Western New York Flash

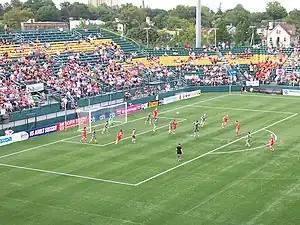
The Flash face off at home against Philadelphia for the 2011 WPS Championship

The team made plans to move to Women's Professional Soccer for the 2011 season. In September 2010, team president Alex Sahlen and coach Aaran Lines—both of whom have played for Rochester-based soccer teams—indicated that the team was looking at playing up to half of its WPS home games at Rochester's Marina Auto Stadium (now Rhinos Stadium). On September 24, WPS officially confirmed that the new team would indeed join the league. The name of the WPS team was announced as the Western New York Flash on December 1, 2010. The September announcement confirmed that the team would play half its home games at Marina Auto Stadium. The remaining games were originally intended to be played at Niagara Field, a smaller facility on the campus of Niagara University in Lewiston that was set to be expanded to 4,000 for the 2011 WPS season. The league also attempted to negotiate a deal with All-High Stadium in Buffalo, although the owners of the field, Buffalo Public Schools, never responded – likely due to existing conflict with four city high schools (which take precedence) and an agreement with Medaille College. However, the December announcement indicated that the entire 2011 home schedule would be in Rochester.